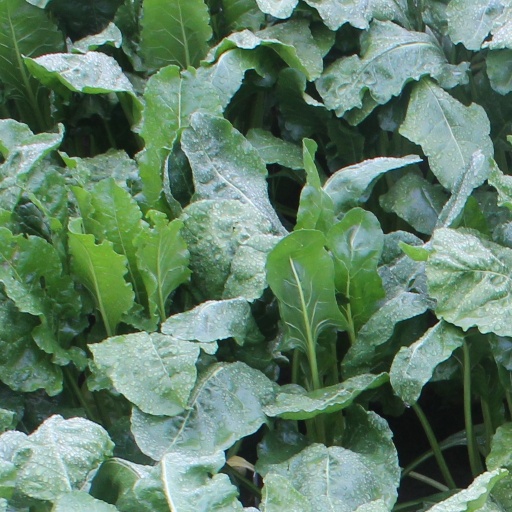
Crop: sugar beet